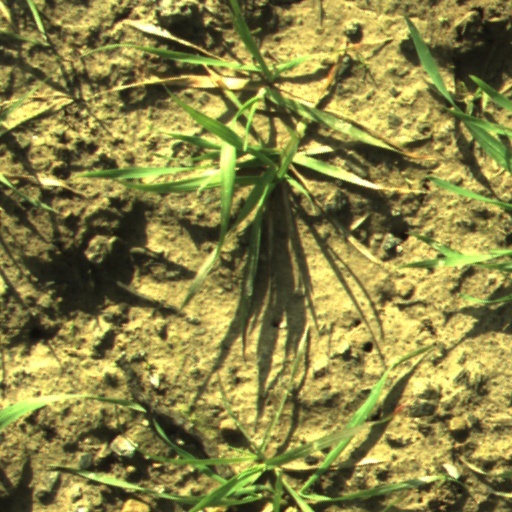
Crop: wheat